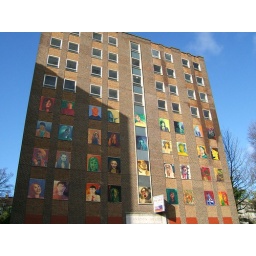
Anston House: an abandoned office building in Brighton, England